Ossolineum

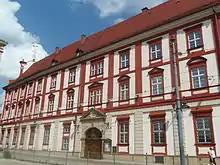
The Lubomirski Museum in Wrocław

Even before de-merging from the Polish Academy of Science, the publishing arm of the National Ossoliński Institute continued its independent publishing operation and has resumed its popular world literary classics series, "Biblioteka Narodowa", as well as major publishing projects, such as Roman Aftanazy's monumental work of reference "Dzieje rezydencji na dawnych kresach Rzeczypospolitej" - "History of Residences in Poland's Former Eastern Borderlands", (1991–1997), in eleven volumes by voivodship listing, illustrating and describing the cultural heritage contained in the myriad estates and grand residences in the once Polish Kresy and Inflanty regions.